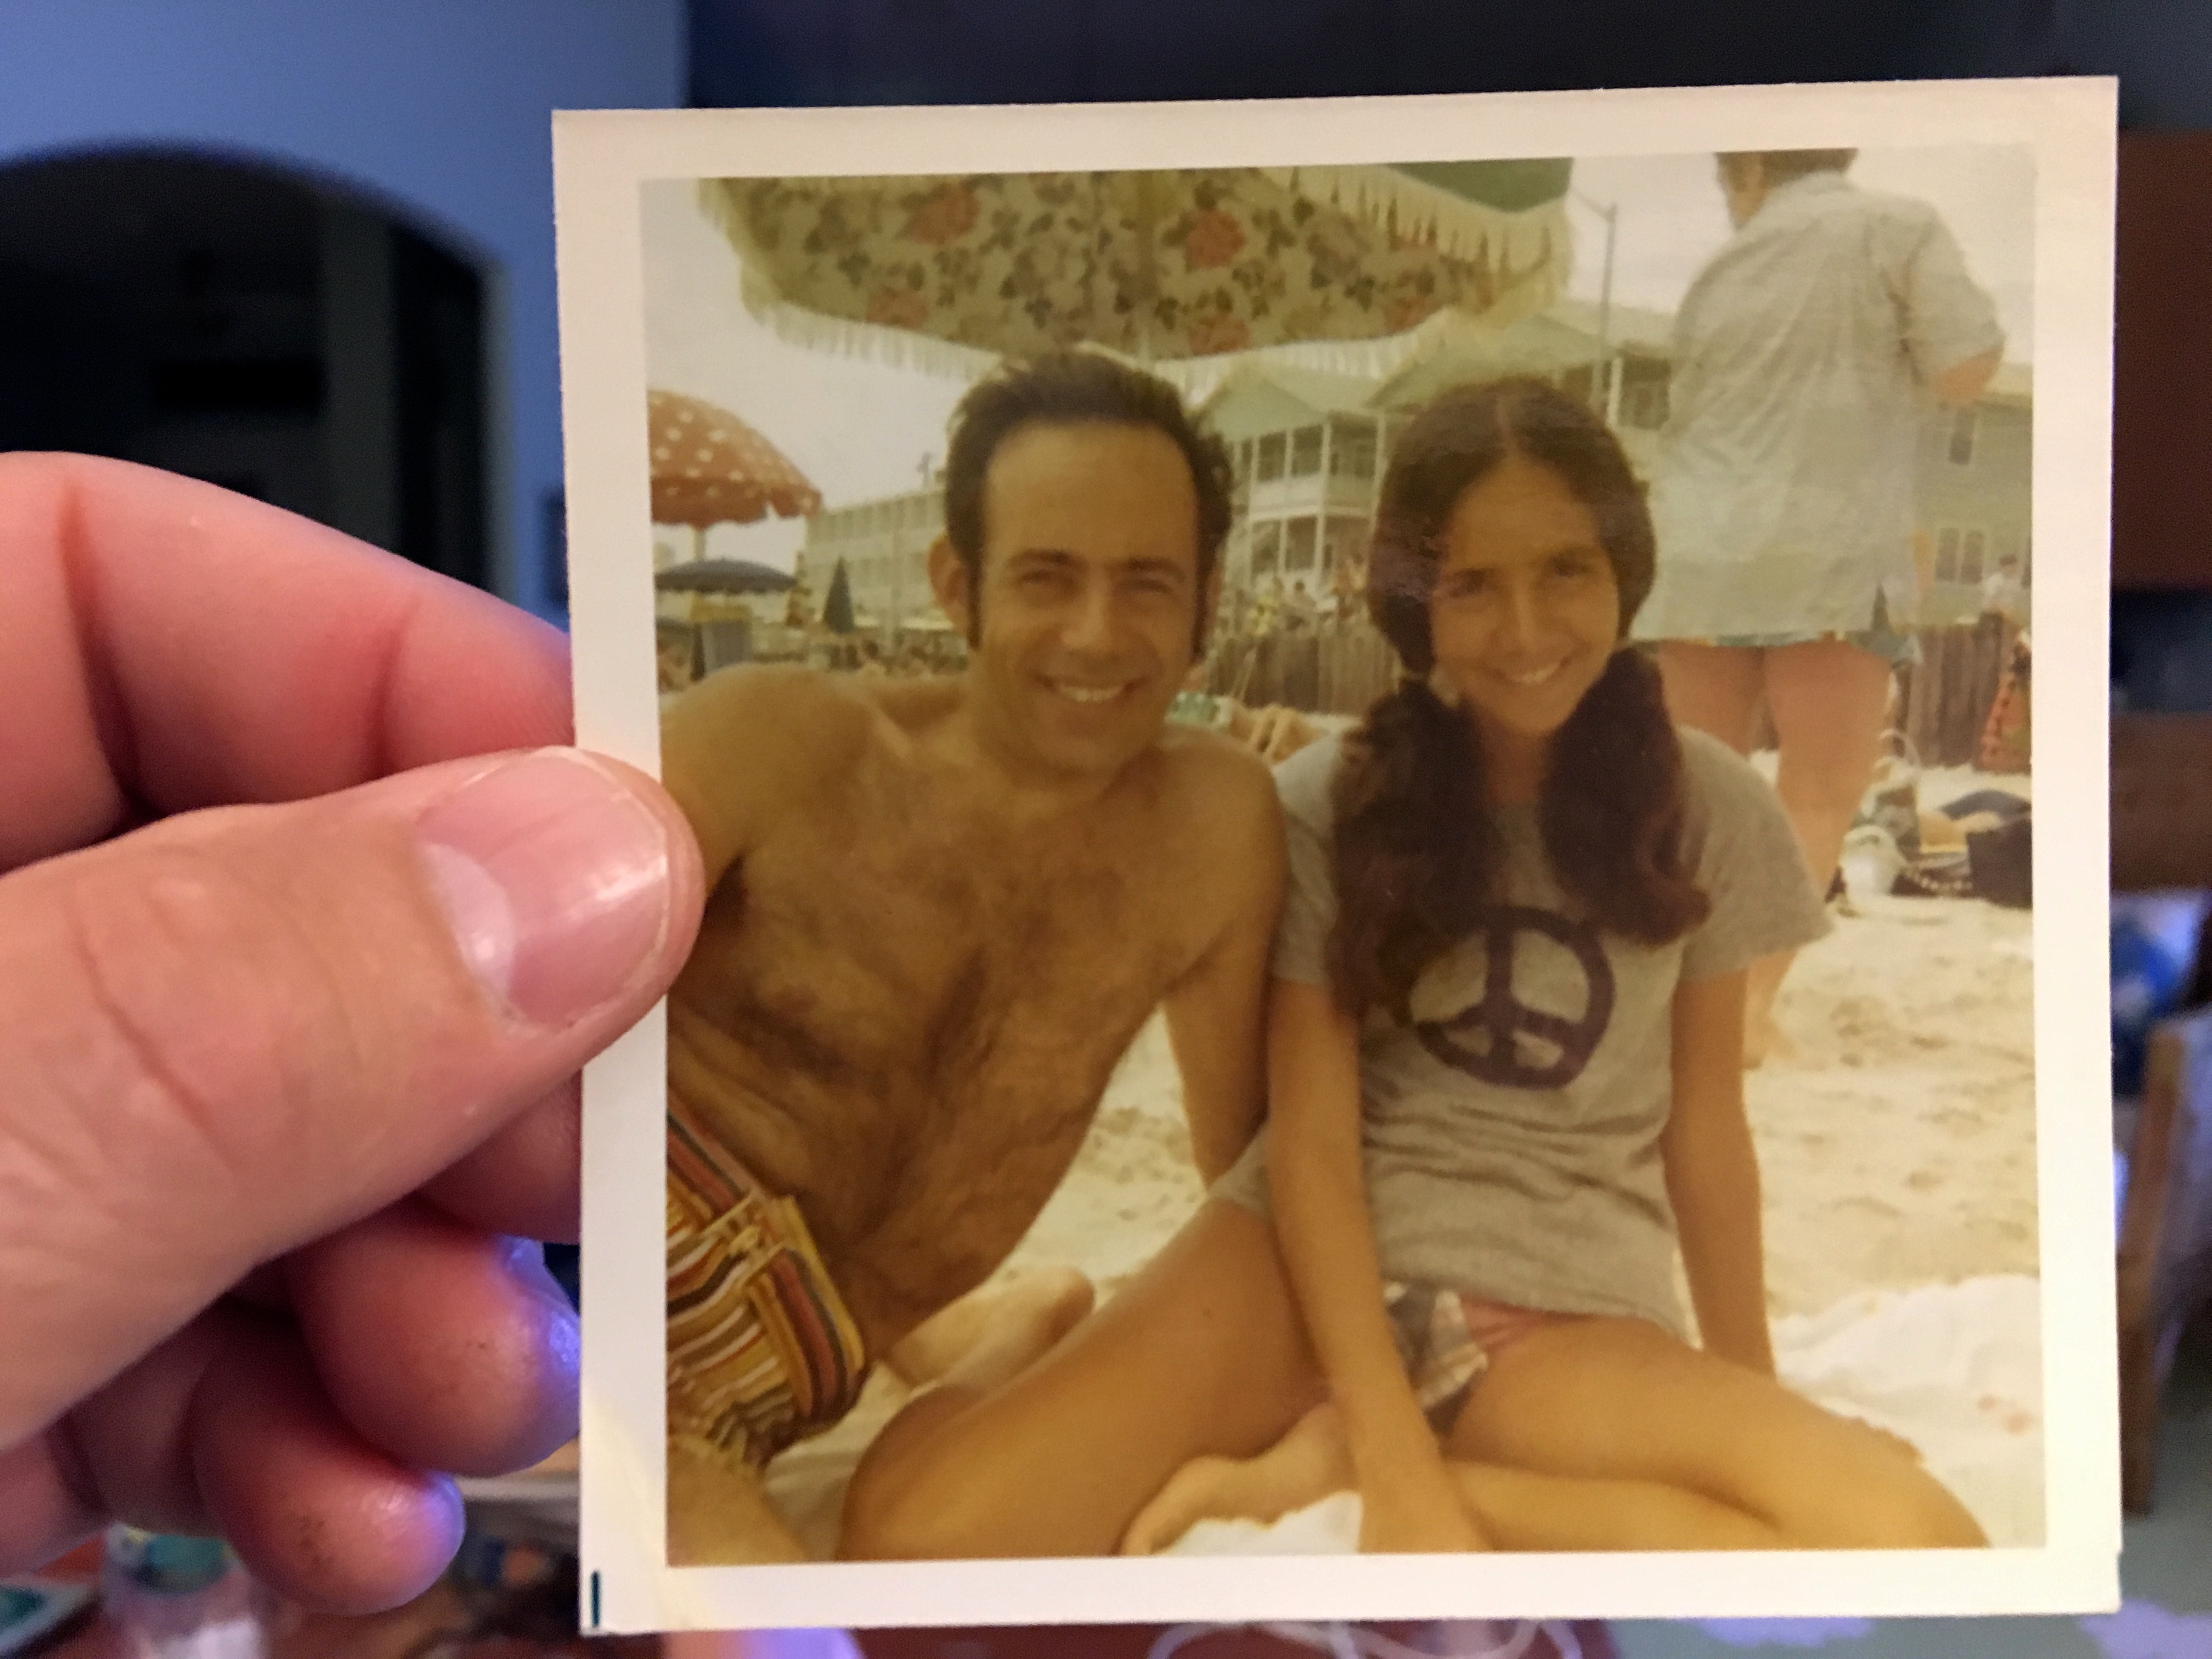
image